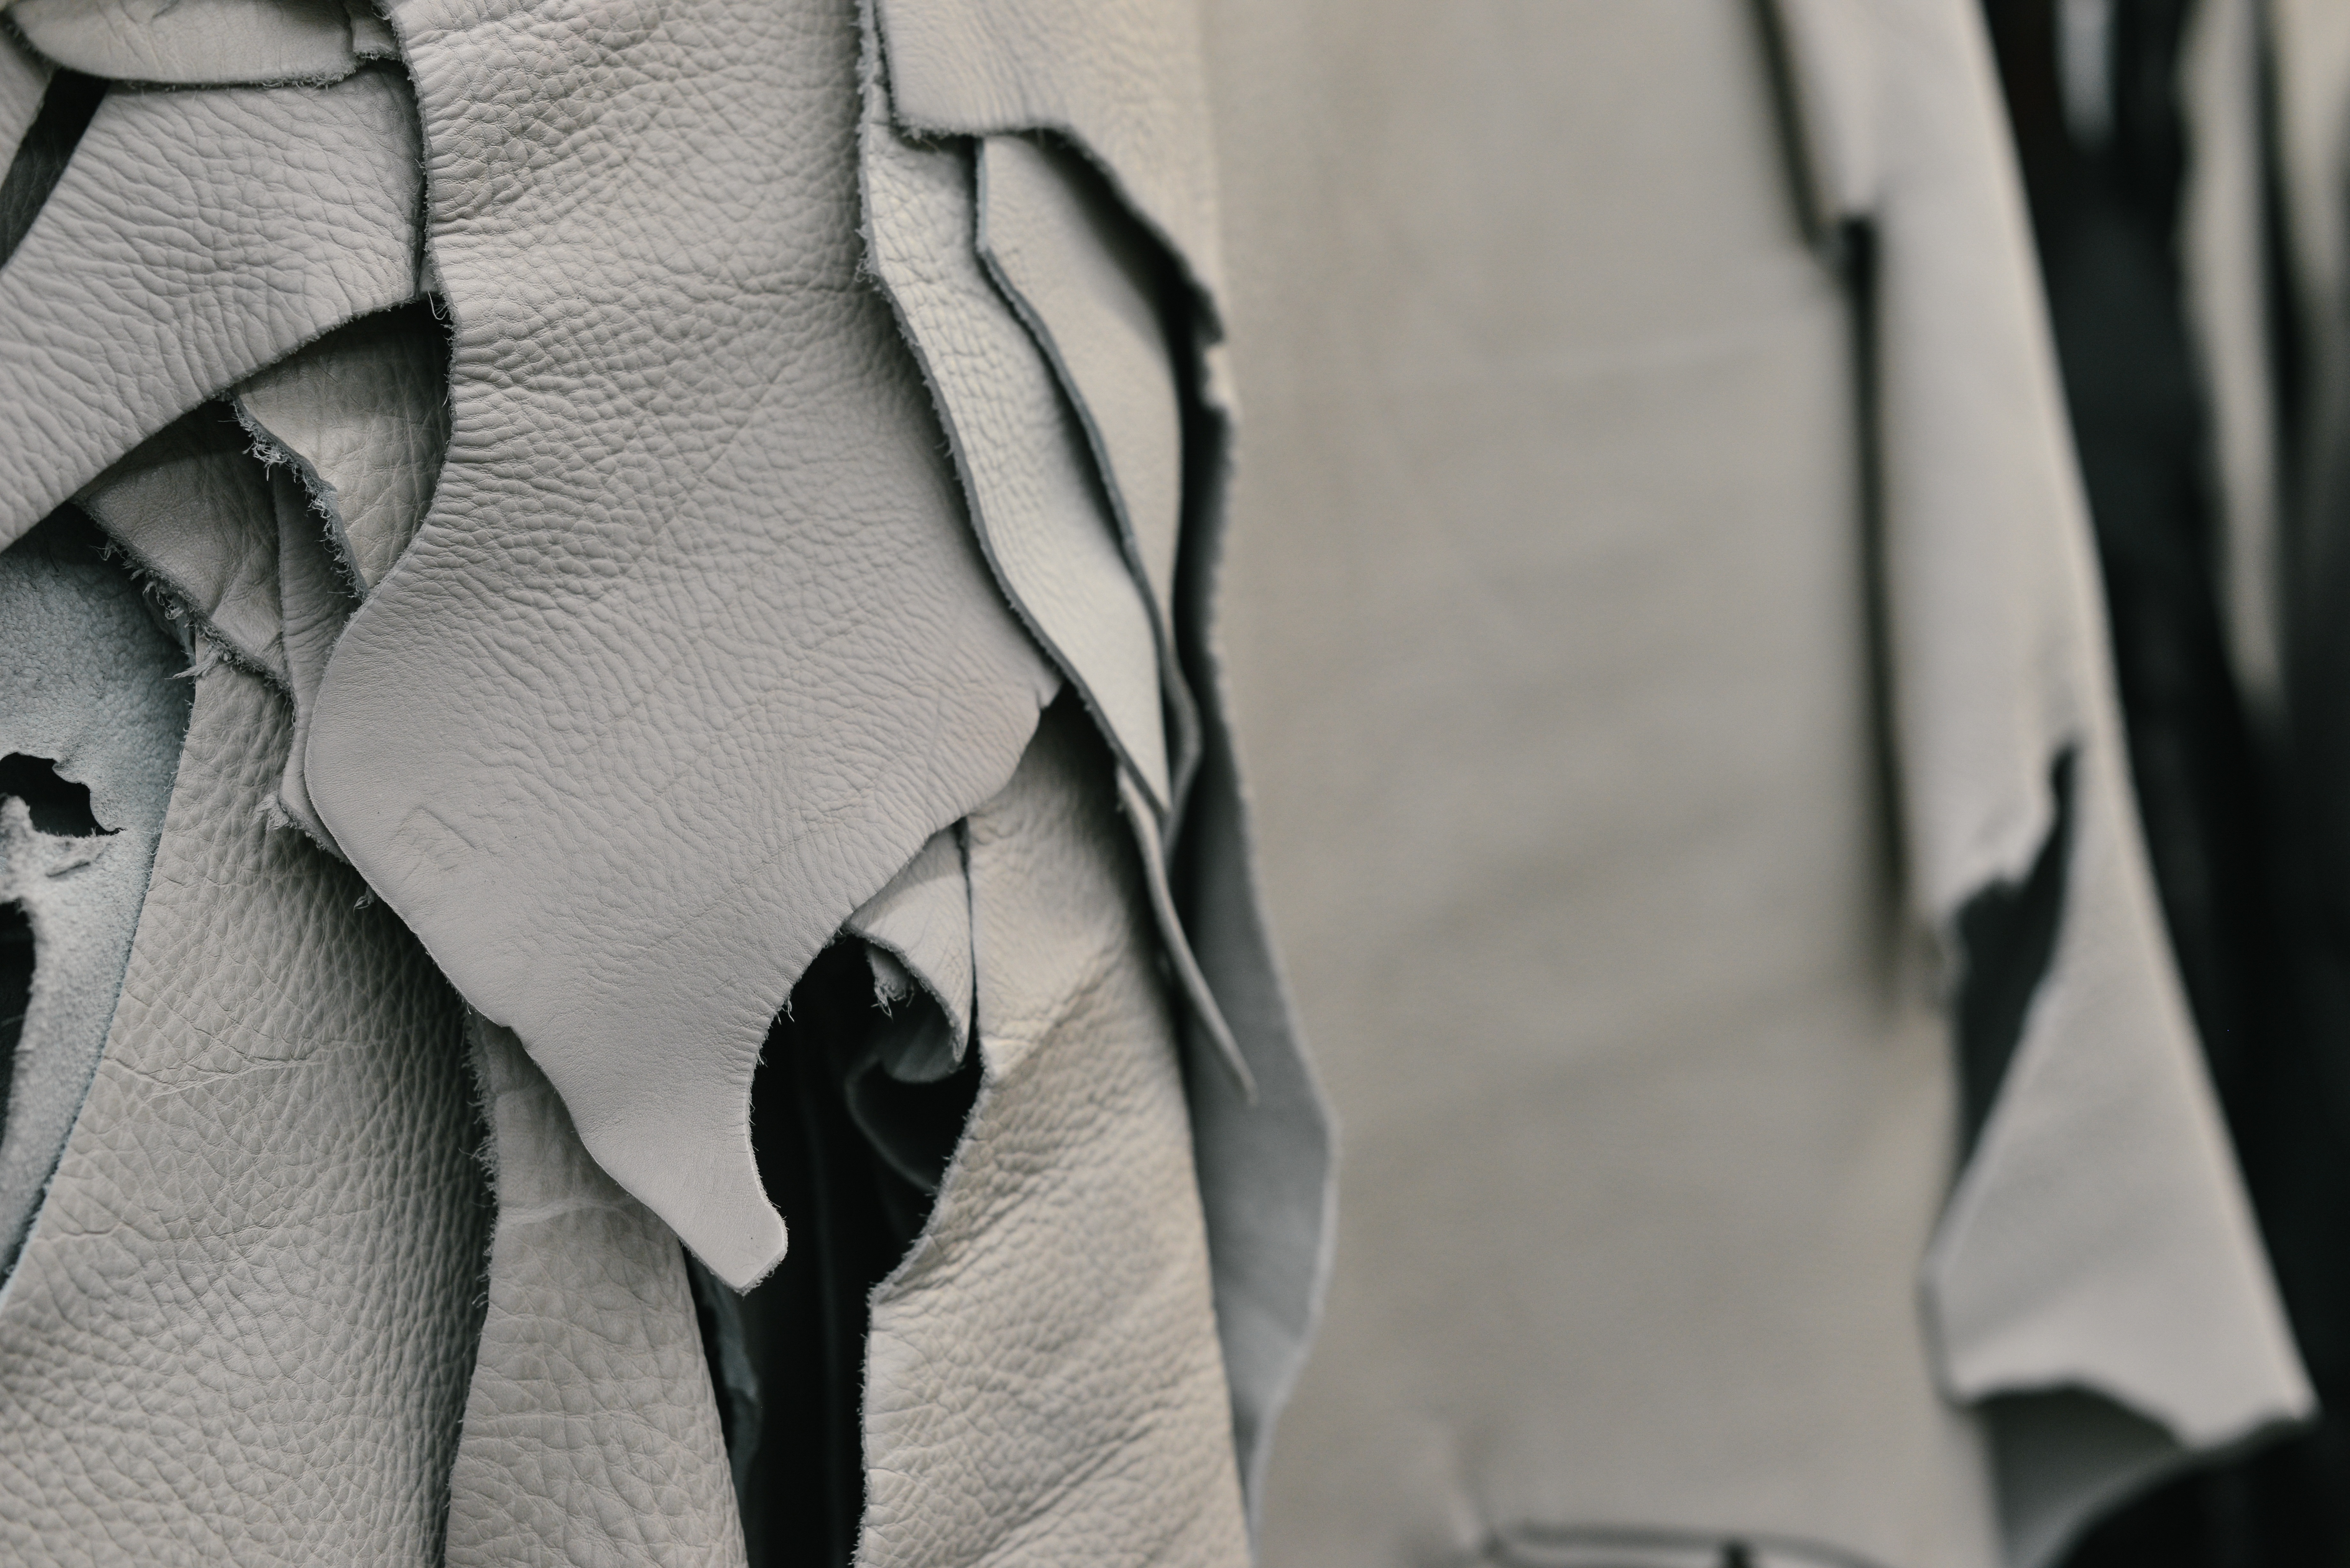
suit, white, coat, spring, fashion, clothing, black, monochrome, jacket, outerwear, tuxedo, formal wear